Terry Grosz

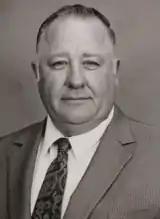
Terry Grosz

Terry Grosz (June 22, 1941February 5, 2019) was an American game warden. He rose in the United States Fish and Wildlife Service to oversee a district in the Mountain West and Midwestern United States before retiring in 1998. After his retirement he published several books that included stories from his career.